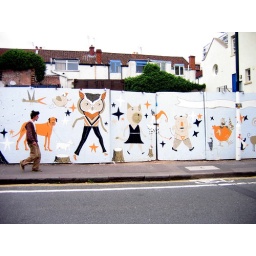
building site wall in Bristol